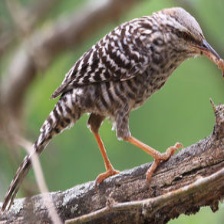
Species: FASCIATED WREN
Scientific name: CAMPYLORHYNCHUS FASCIATUS